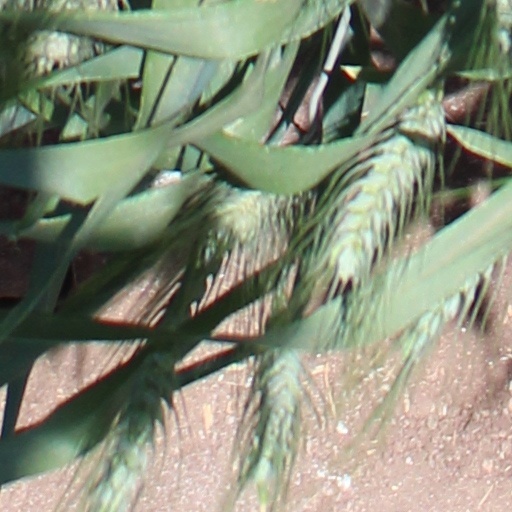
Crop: wheat